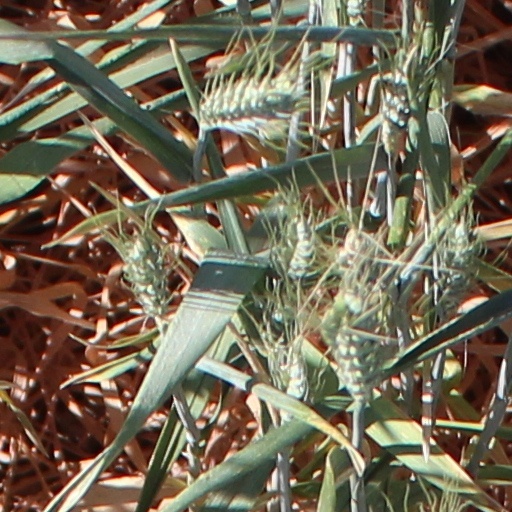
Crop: wheat